Trafalgar Square

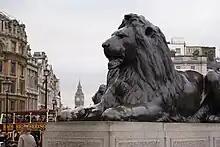
The lions at Nelson's Column were not finished until nearly 30 years after the square opened.

After 1732 the King's Mews were divided into the Great Mews and the smaller Green Mews to the north by the Crown Stables, a large block, built to the designs of William Kent. Its site is occupied by the National Gallery.